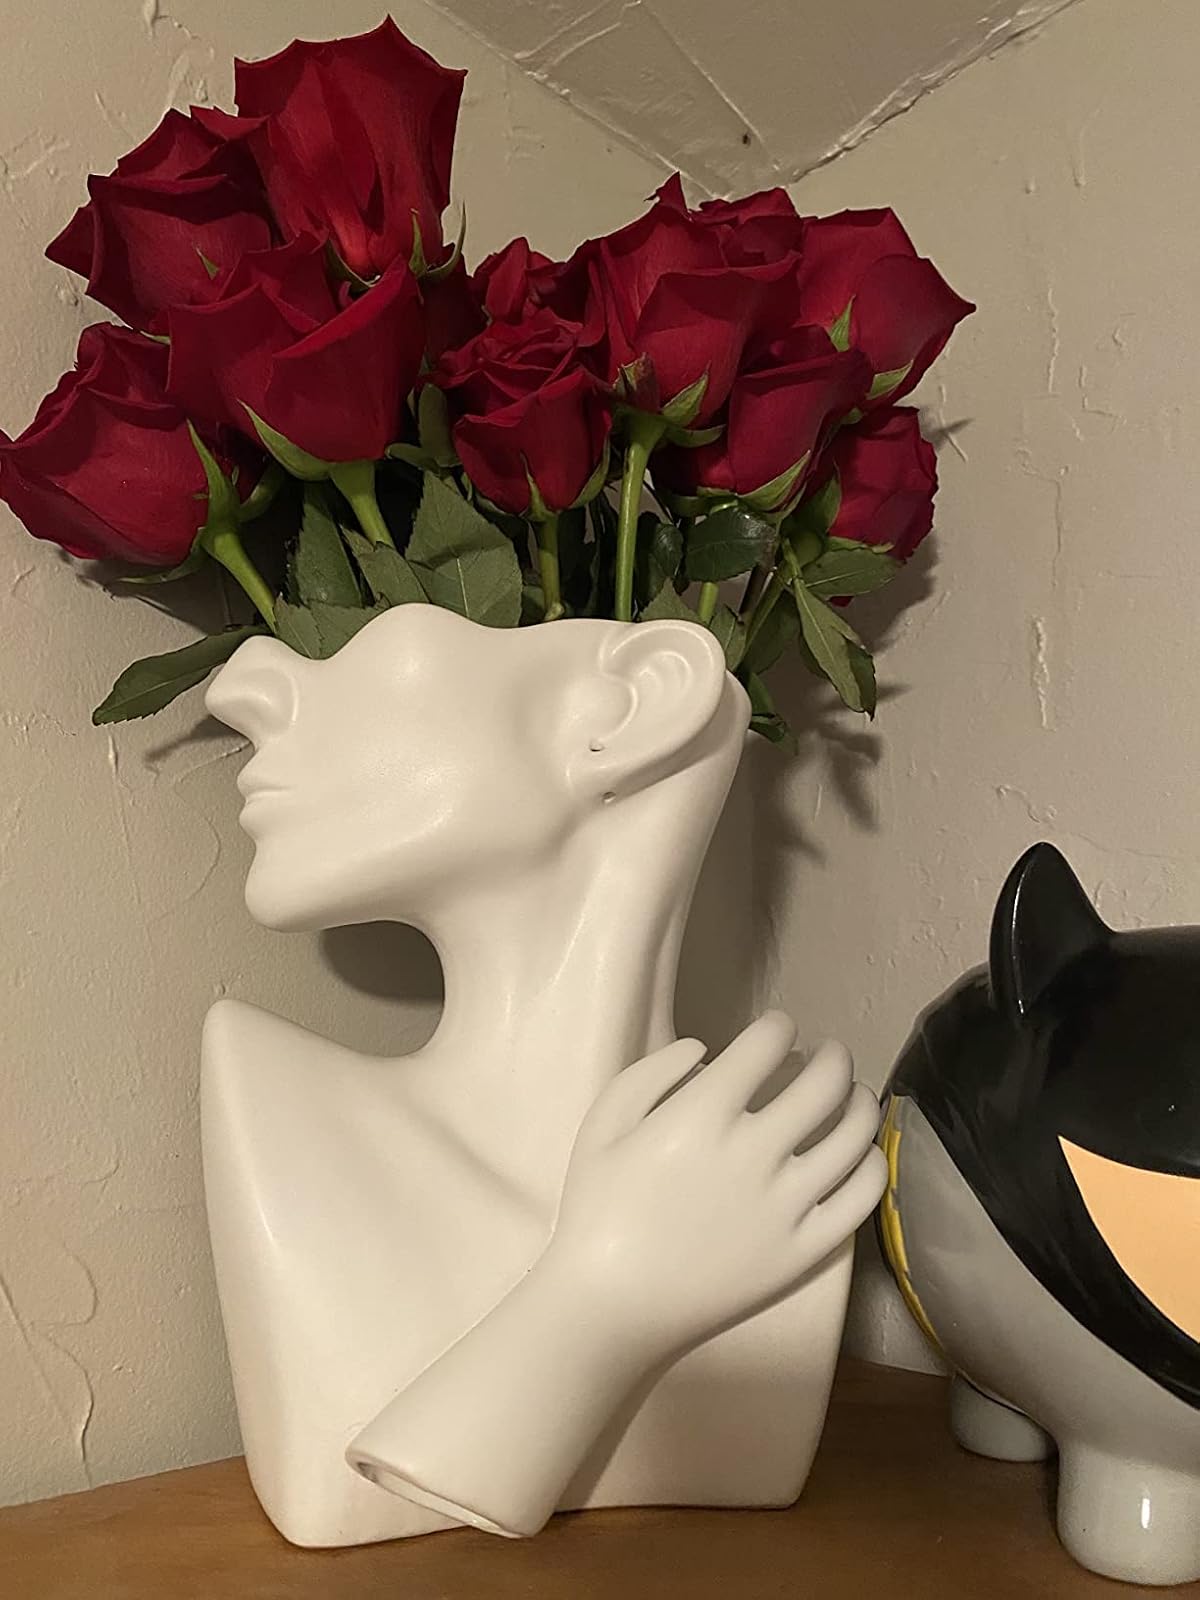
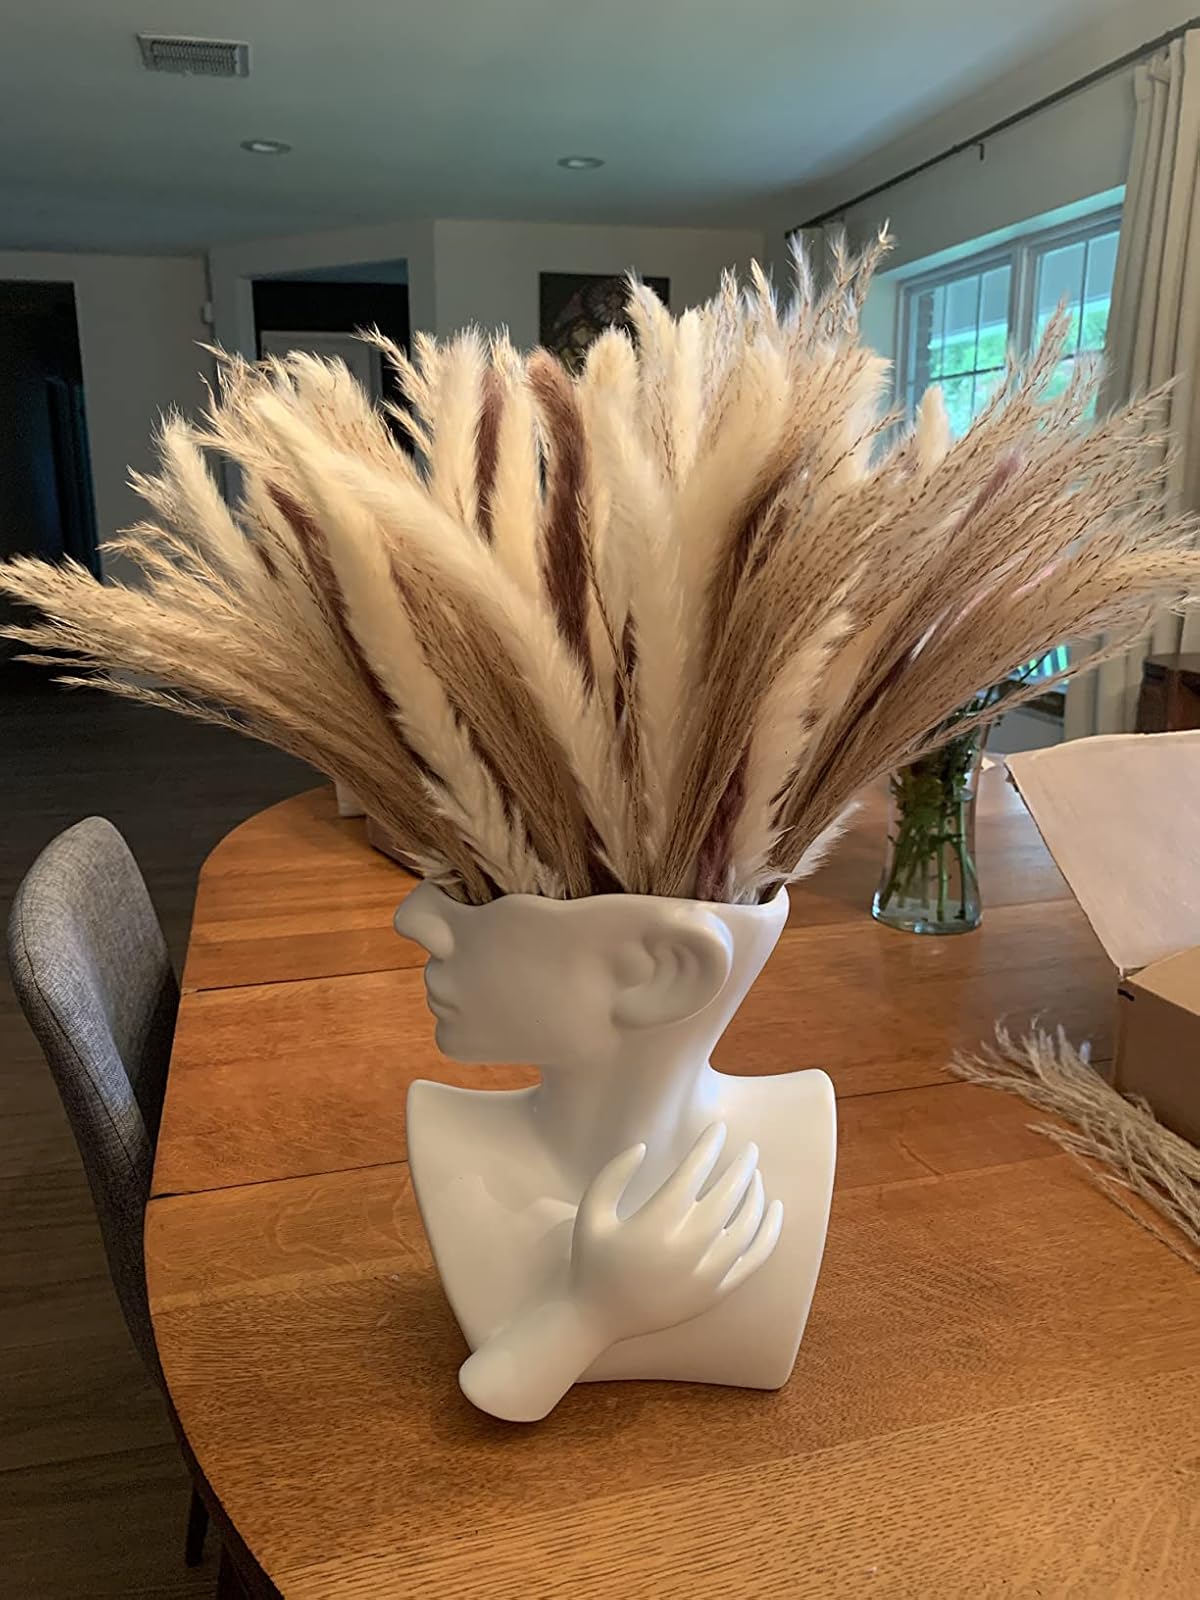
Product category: vase
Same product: yes